Cannabis in Italy

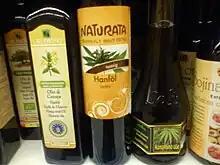
Bottles of hemp oil.

At the time of the legalization of medical cannabis, the cost of the medicine wasn't covered by the State and the drug had to be imported from abroad through the Office of Medicinal Cannabis, primarily from the Netherlands, making it too expensive for the average patient to buy legally at pharmacies, with prices reaching up to €50 (59 US$) per gram, as well as waiting times reaching up to a month. For this reason, then Defence Minister Roberta Pinotti announced in September 2014 that the Army would begin growing cannabis plants in a secure room at the Chemical-Pharmaceutical Military Institute in Florence, which is already tasked with the production of orphan drugs both as an application of the constitutional right to health care and as a matter of national security. The military facility manages all stages of the production of medical cannabis, including growing and harvesting the plants, drying and grinding the leaves, sanitizing the final product with gamma rays, and then shipping it to pharmacies and hospitals, all in accordance with the Good Agricultural and Collecting Practices and the Good Manufacturing Practices of the EU.